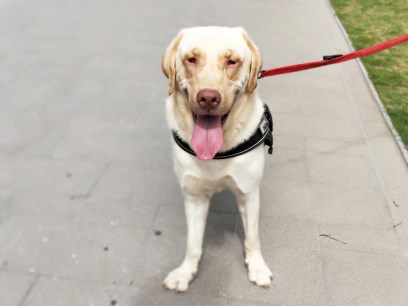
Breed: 3580-n000122-Labrador_retriever